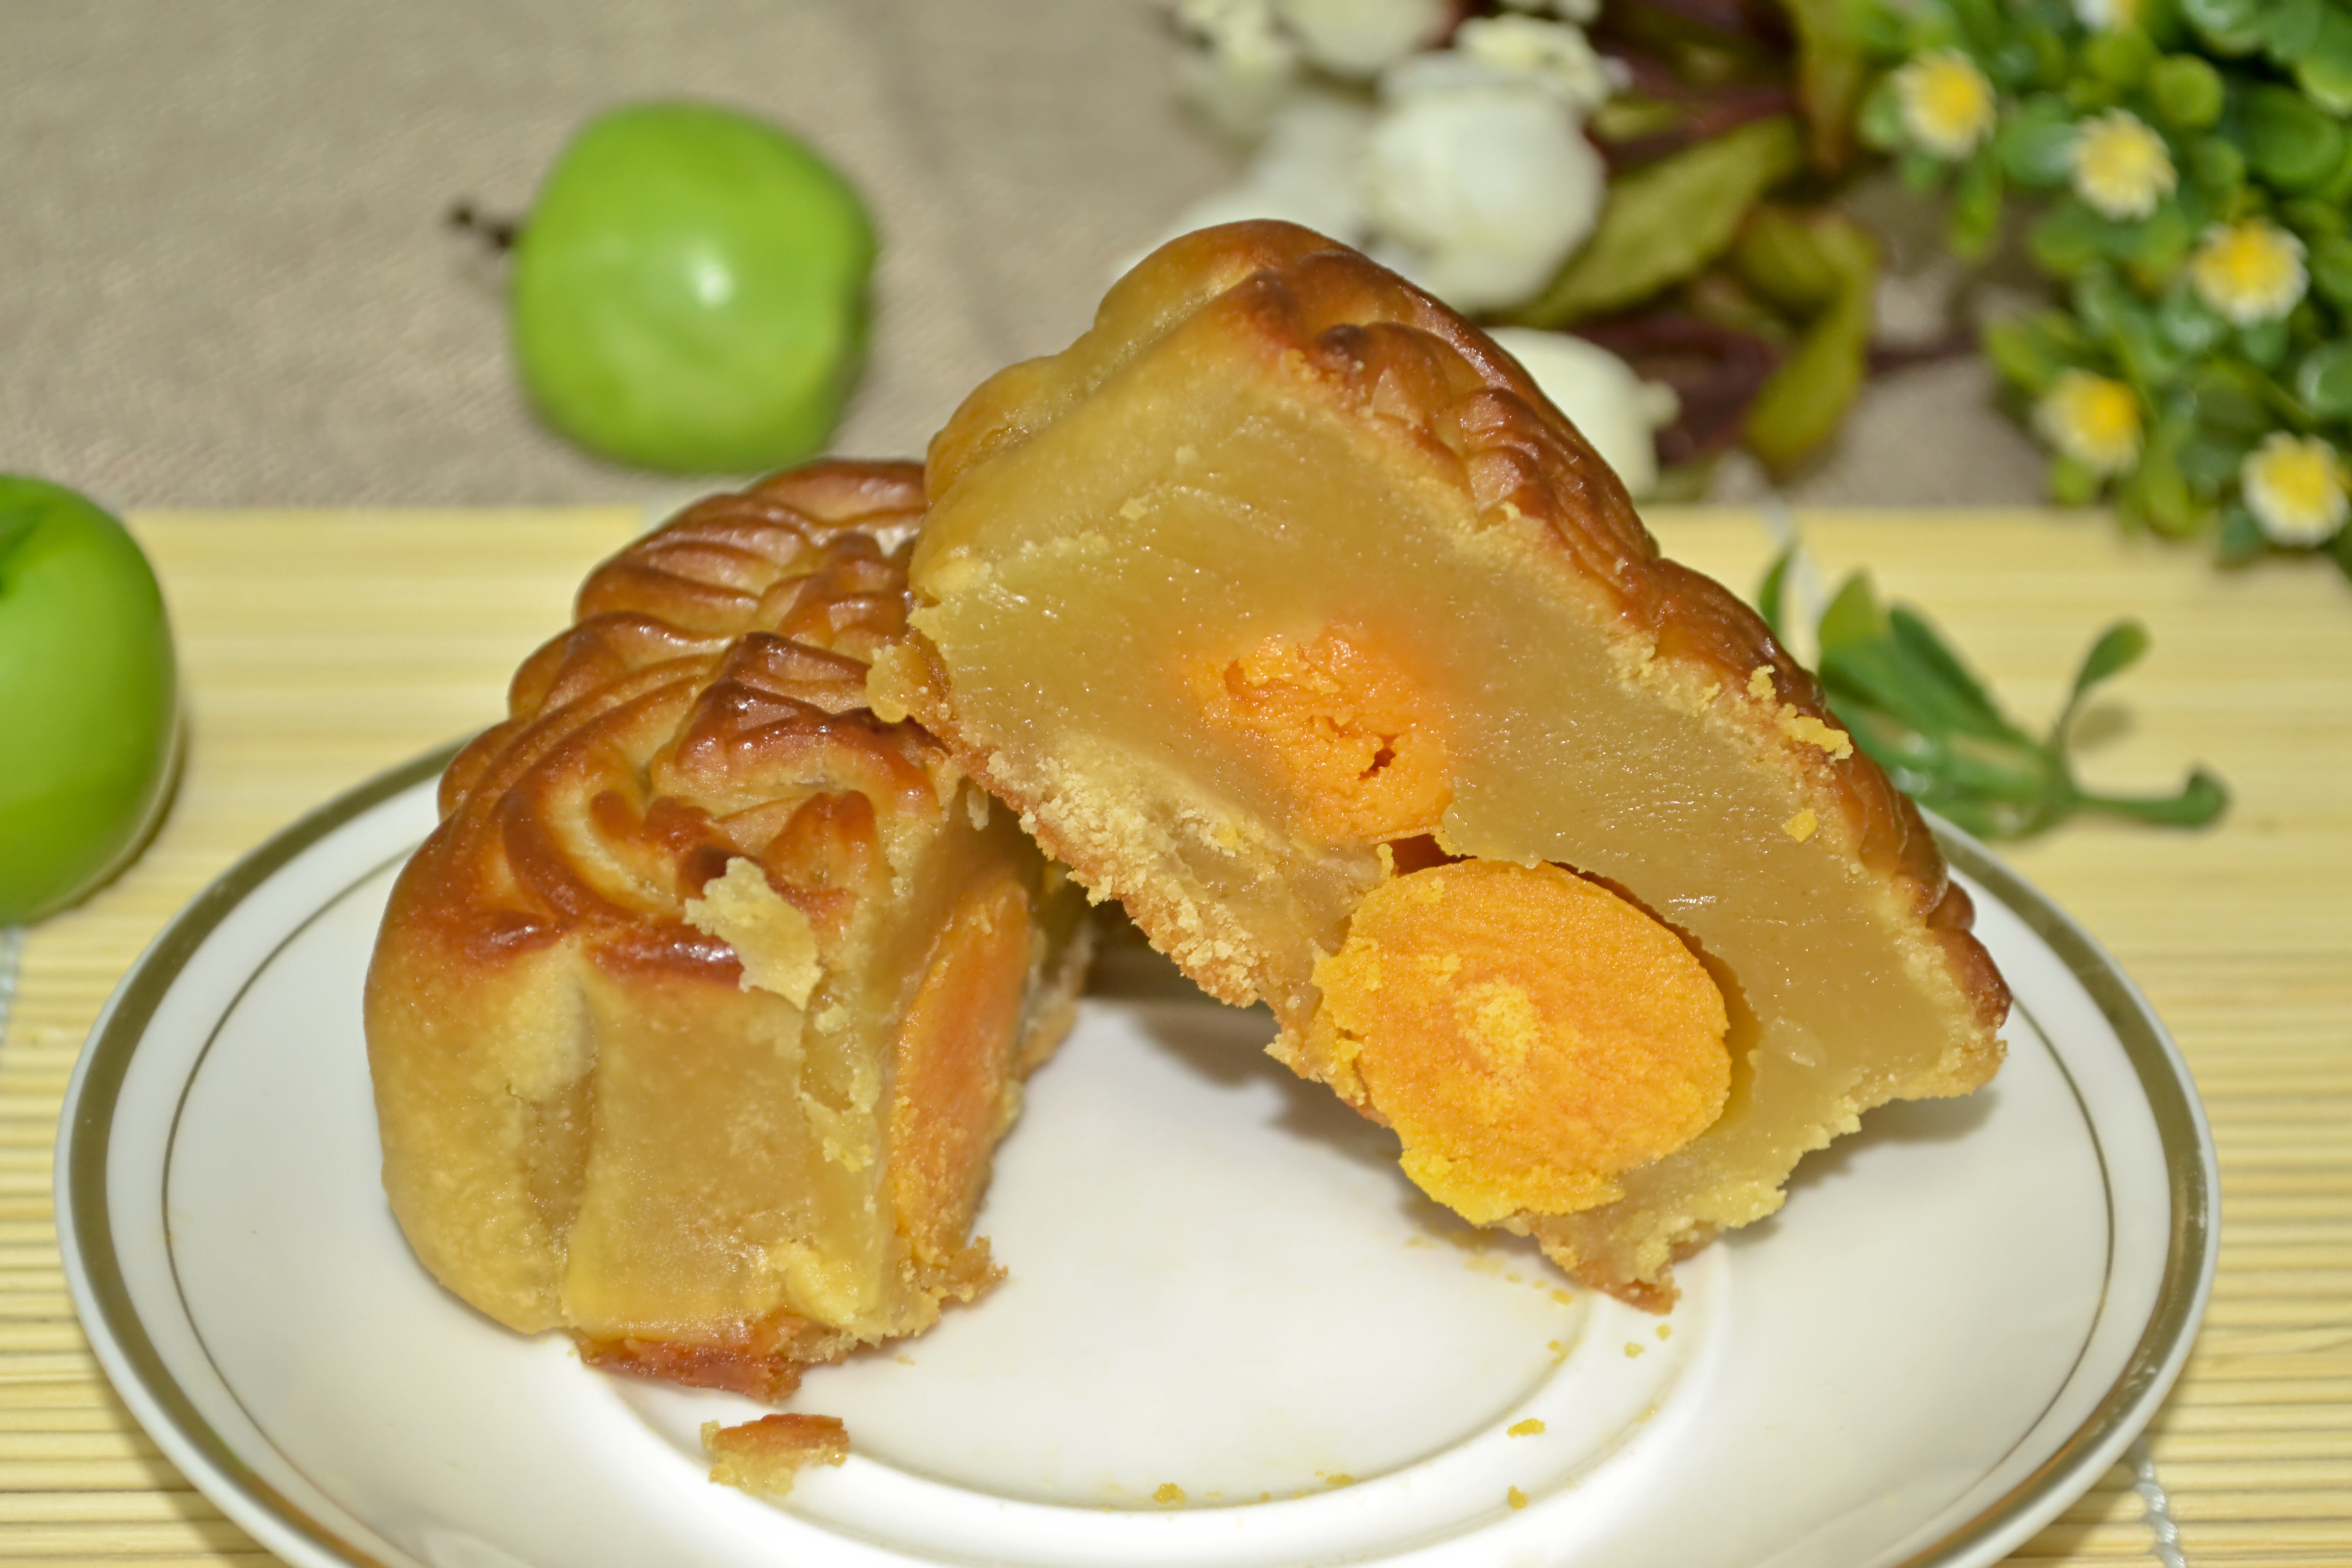
fruit, dish, meal, food, produce, breakfast, dessert, cuisine, still life, reunion, half, baked goods, flowering plant, the mid autumn festival, moon cakes, land plant, chinese festivals, double egg yolk, lotus seed paste